Agsu (city)

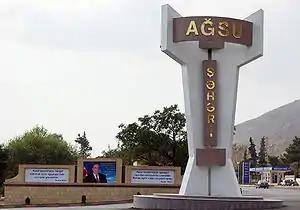
Road sign at the entrance to Aghsu city

S. Bronevski noted that the city was fenced with fortress walls, with a trench dug outside them. The castle had quadrangle and round towers. The lower parts of the houses consisted of basements and the upper parts of the dwellings tumbled down onto these basements. Holes are the remainders of the basements and houses. The dwelling buildings were erected very close to each other. The streets were narrow and transport with wagons was not possible. Though the central streets were comparatively wide.